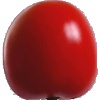
Label: Tomato 4